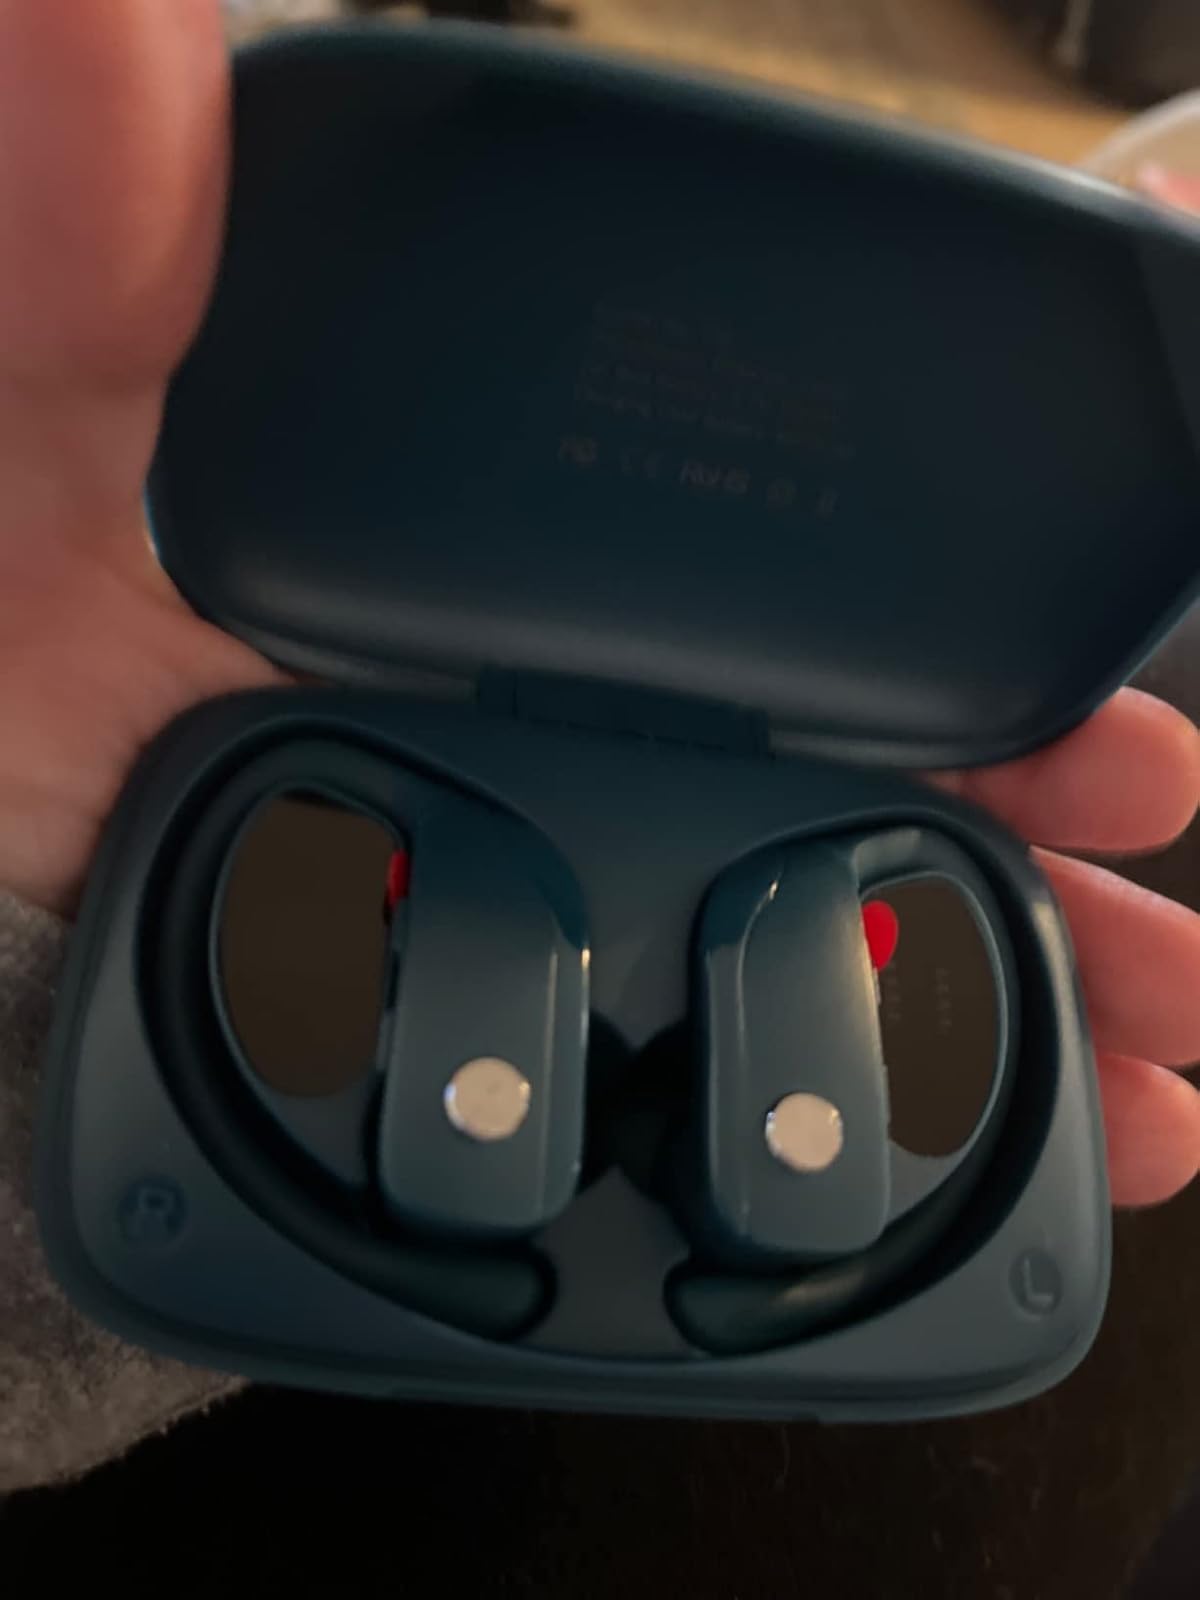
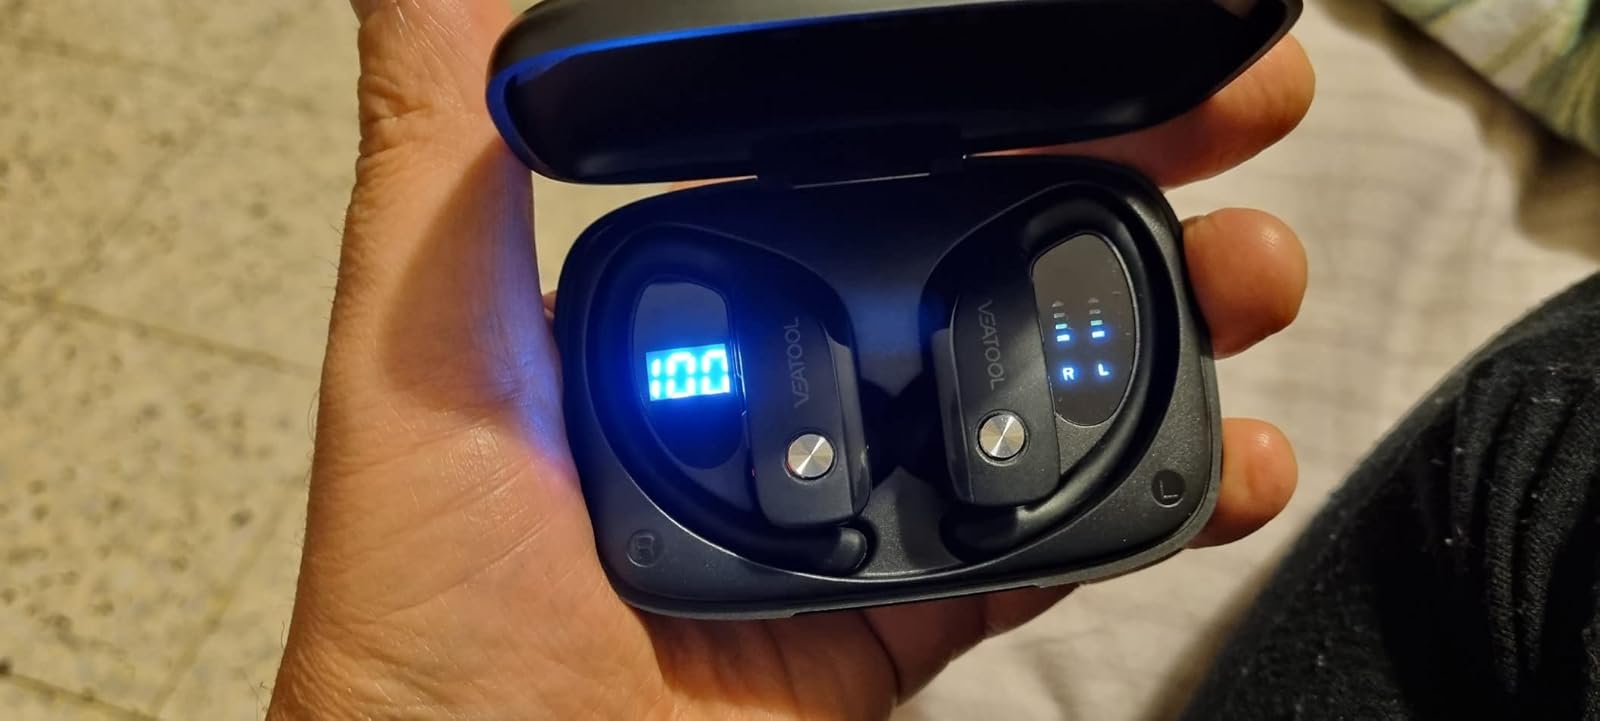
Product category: earbuds
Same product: no